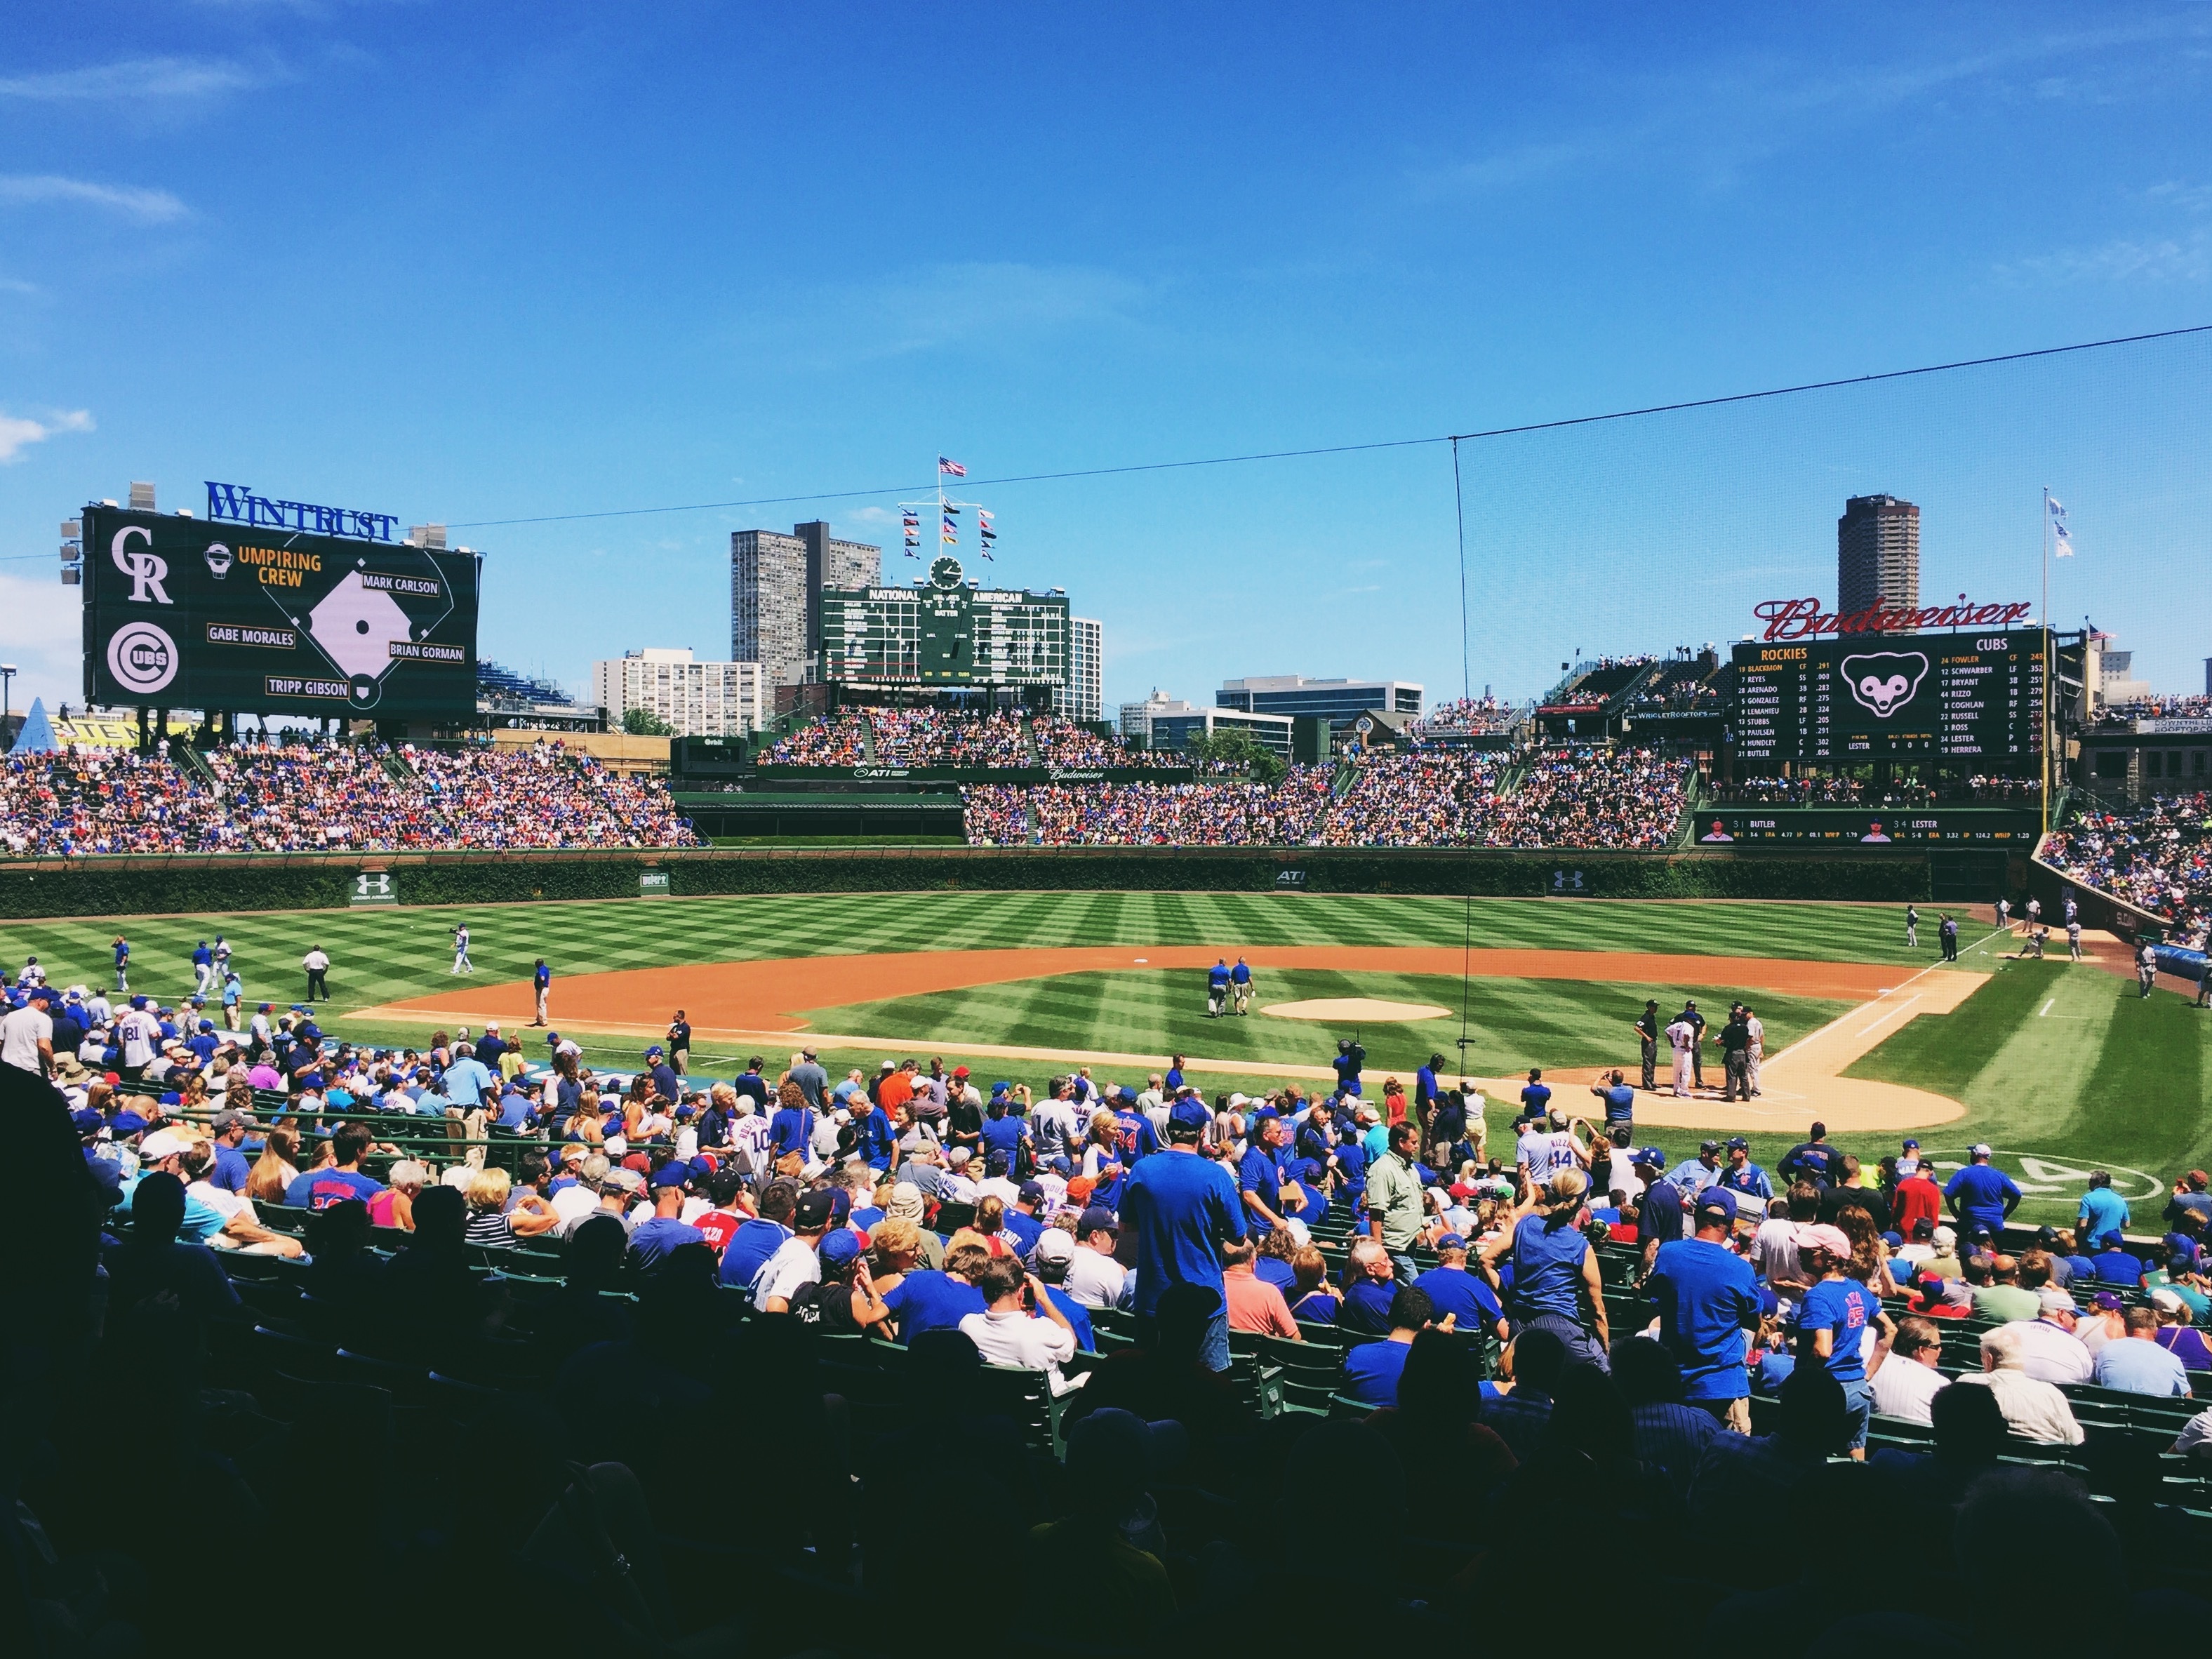
structure, people, crowd, stadium, festival, sport venue